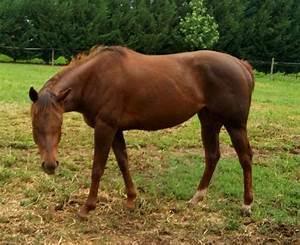
horse